William S. Jackson

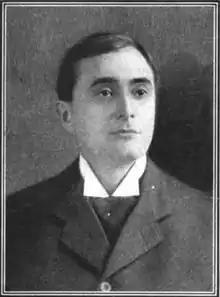
Jackson c. 1907

William Schuyler Jackson (died November 23, 1932, in Jamaica, Queens, New York City) was an American lawyer and politician.